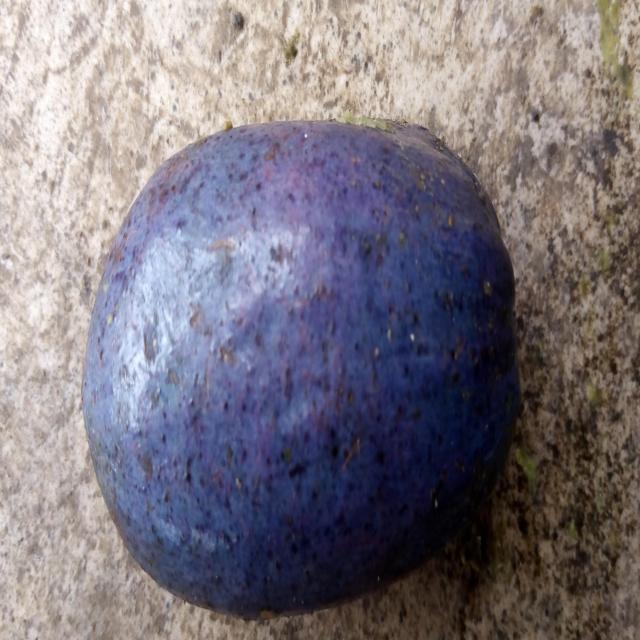
Plum grade: unaffected